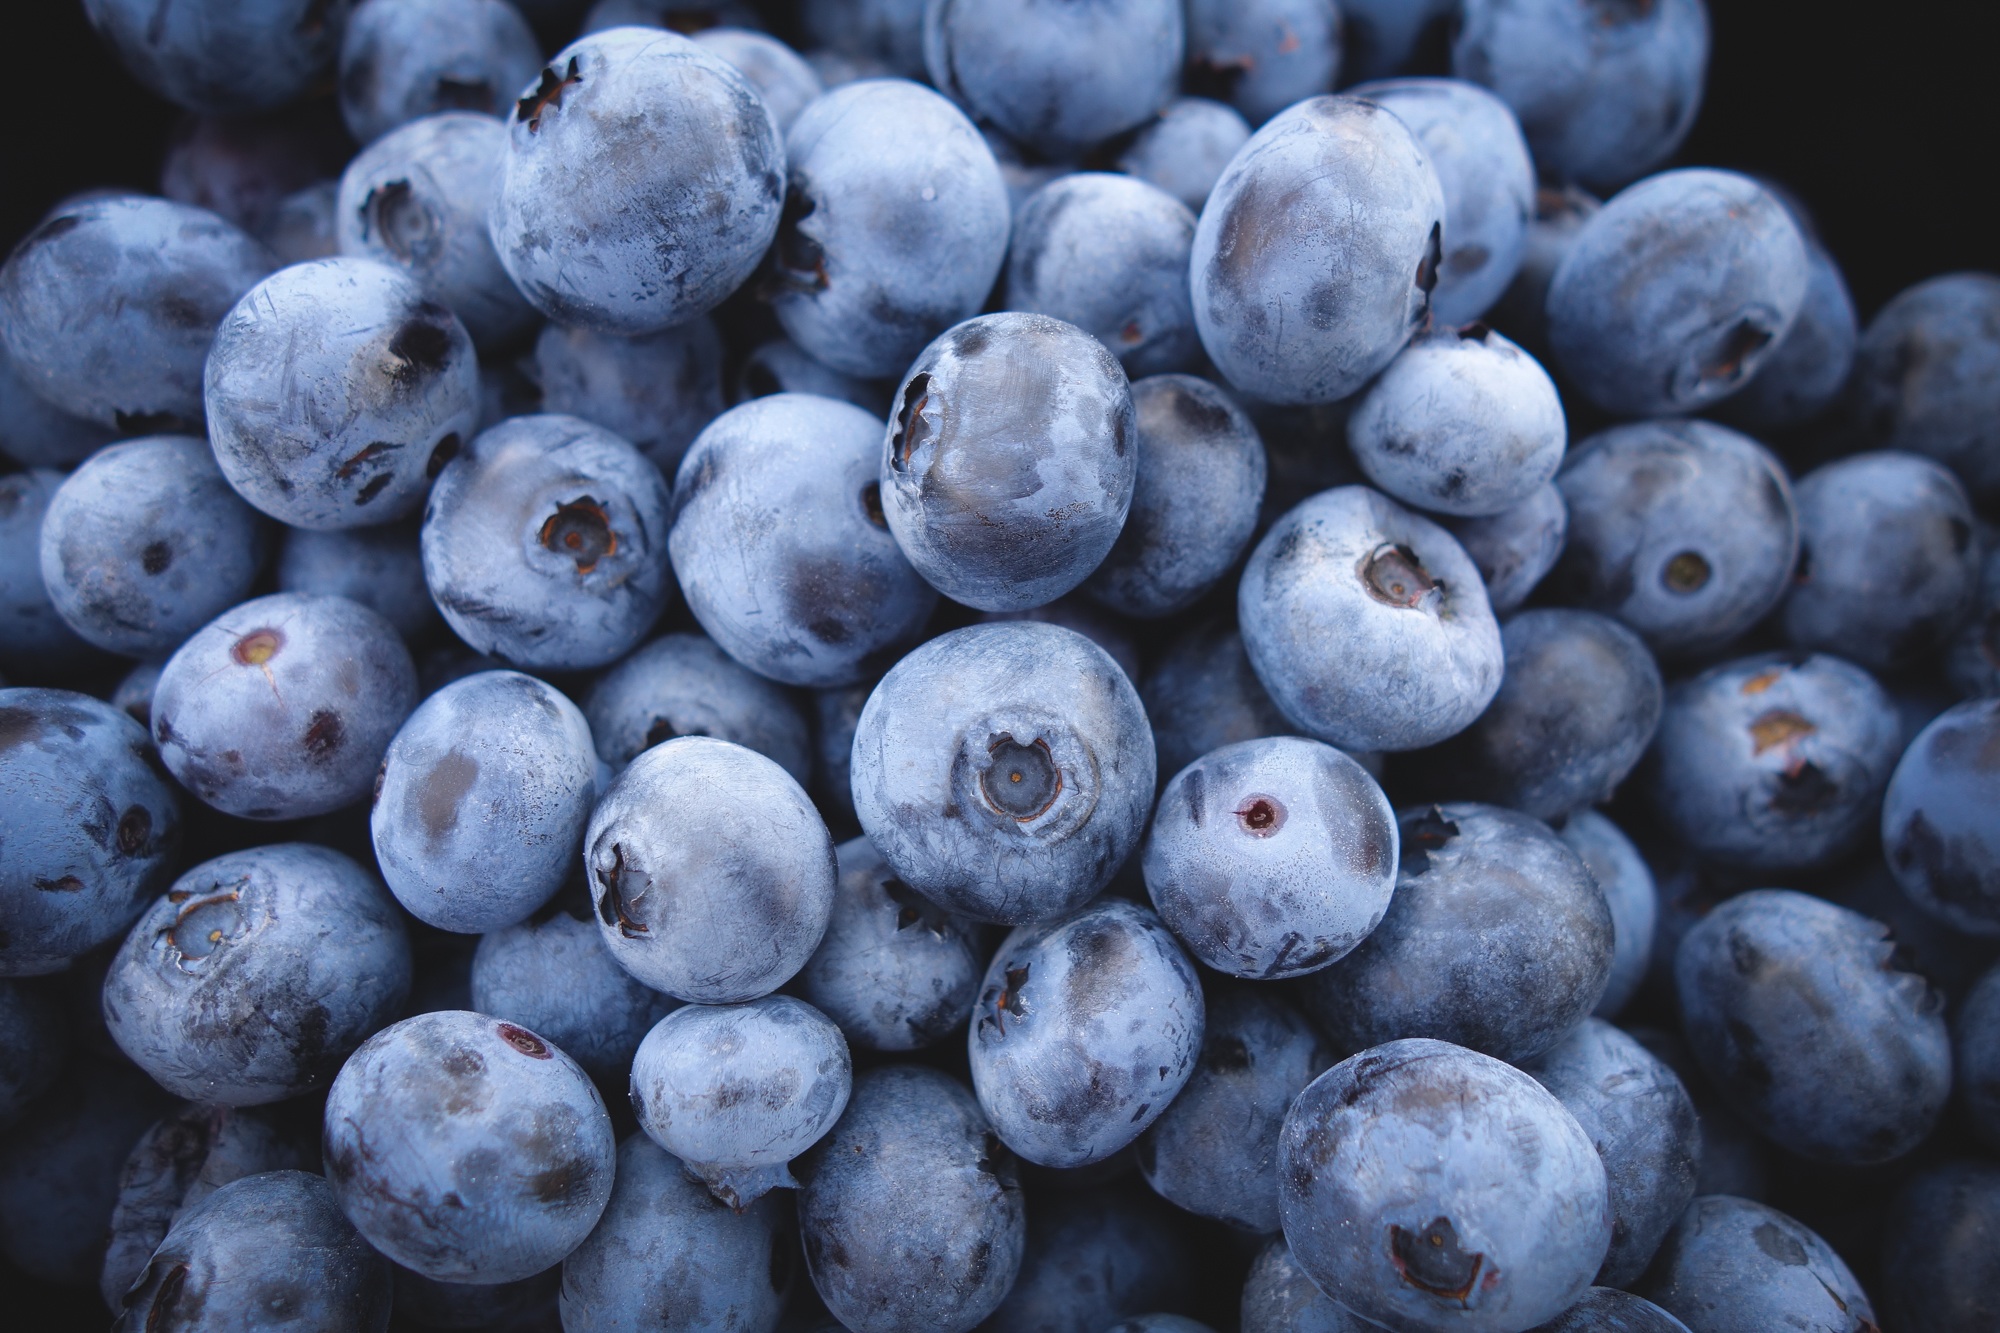
plant, fruit, berry, food, produce, blueberry, flowering plant, bilberry, damson, land plant, zante currant